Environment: real
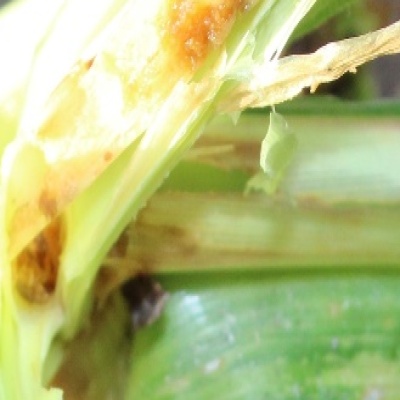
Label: fall_armyworm